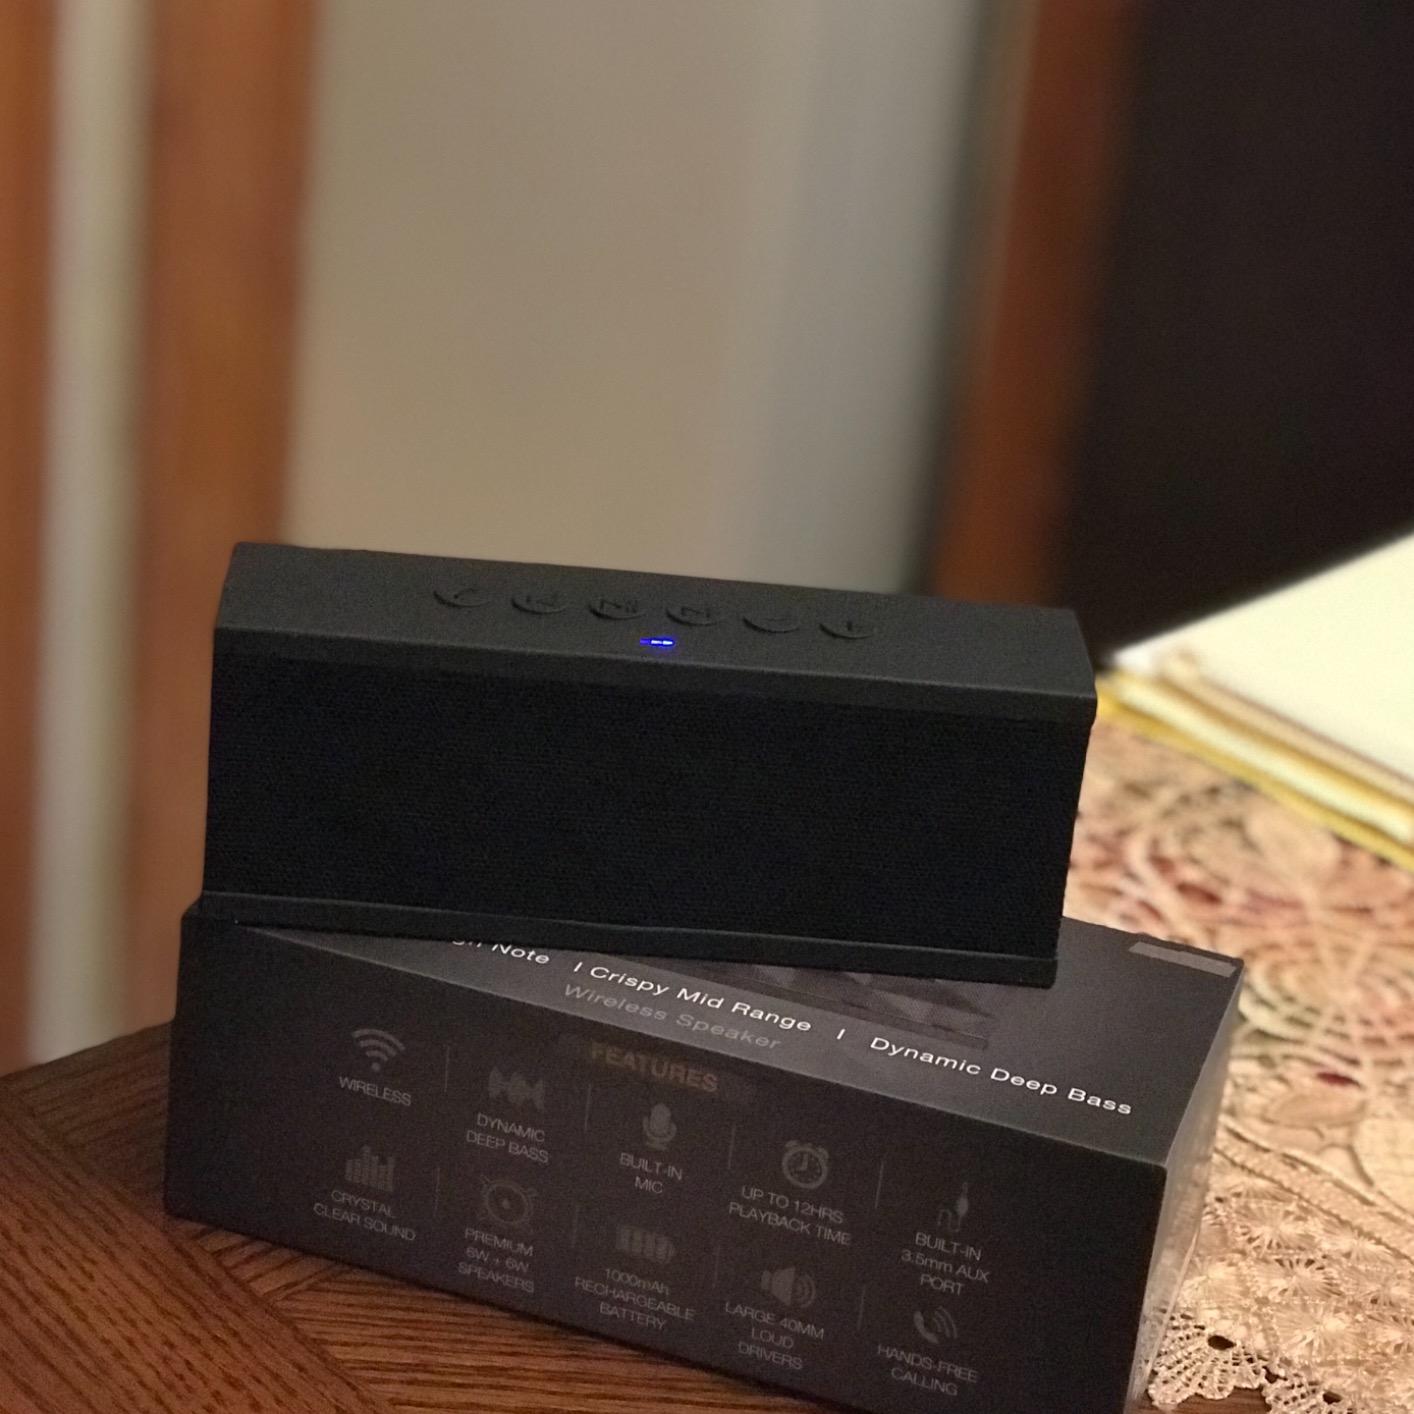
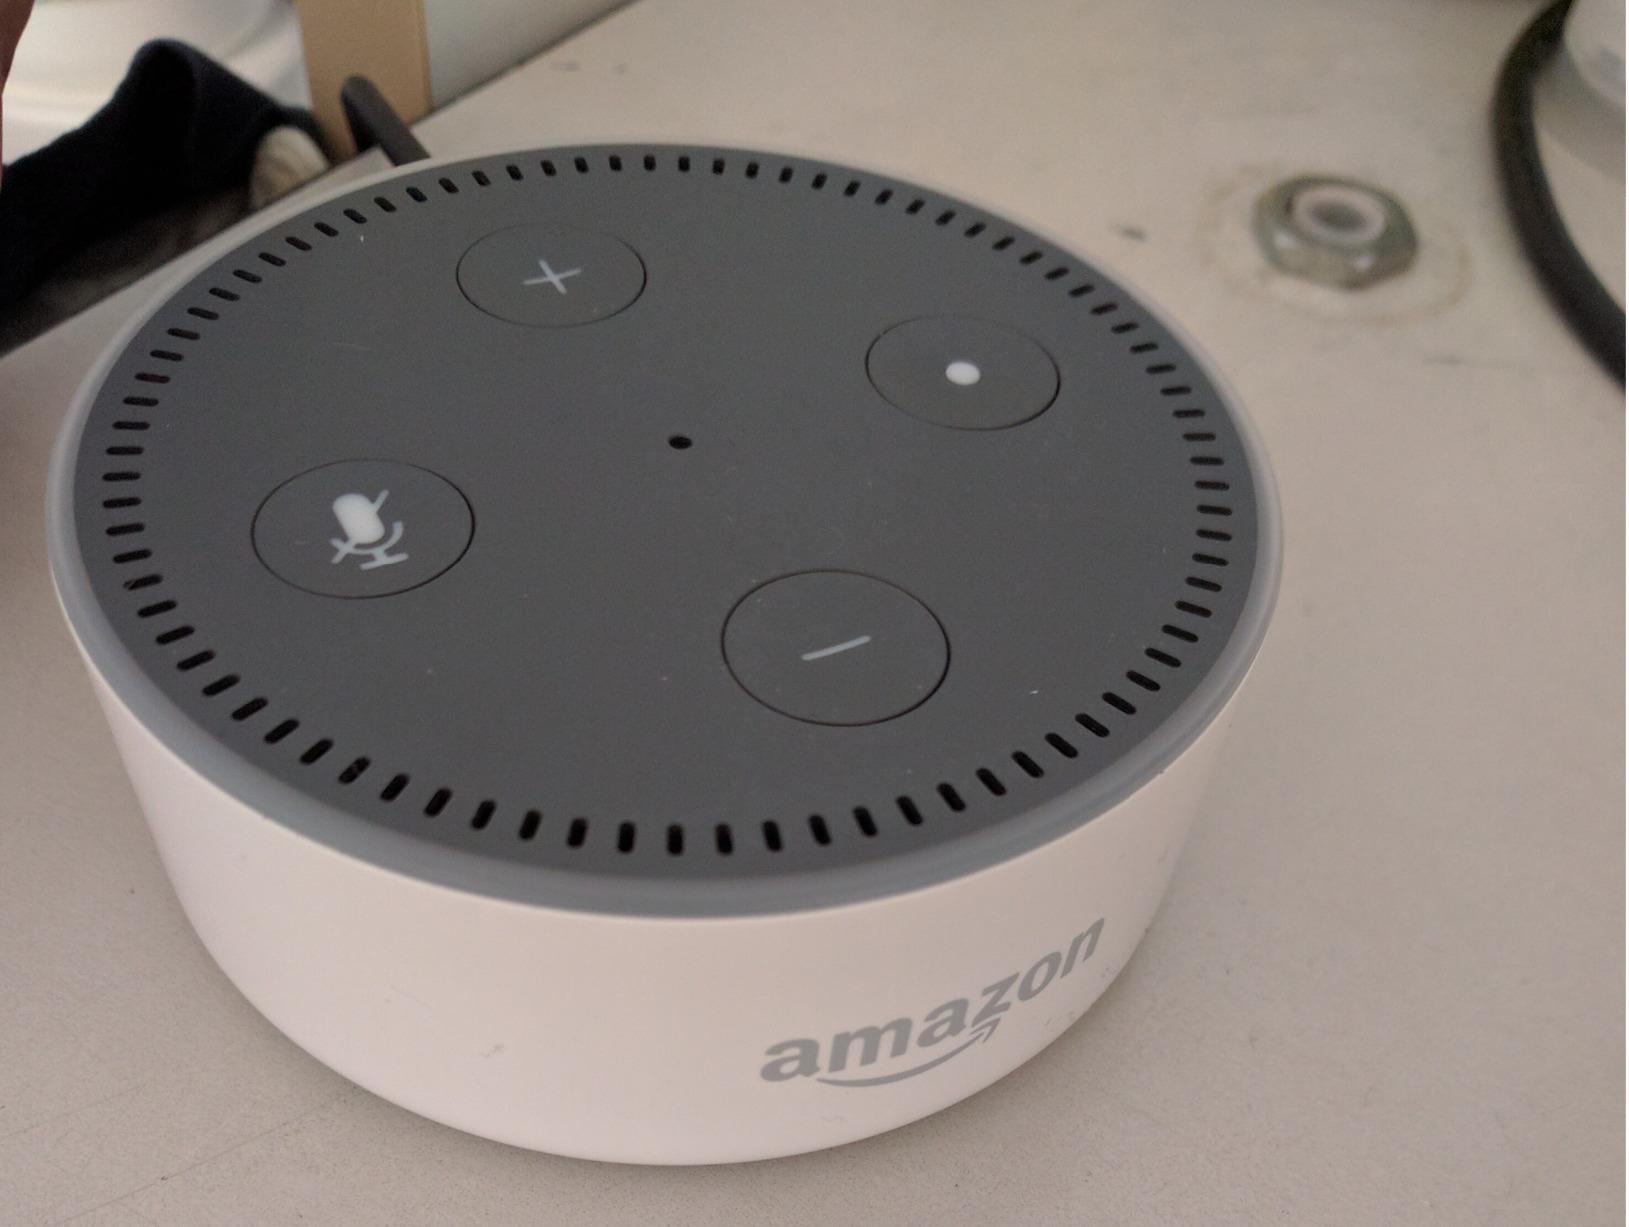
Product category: speaker
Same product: no